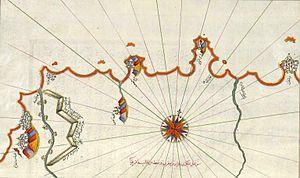
Ténès, parfois orthographiée Tenez au XIXᵉ siècle, est une ville et une commune de la wilaya de Chlef en Algérie. Elle est située à 52 km au nord de Chlef, chef-lieu de la wilaya.